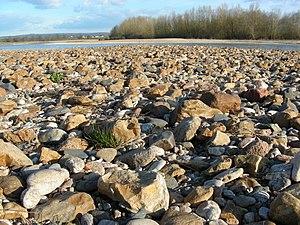
La Loire est le plus long fleuve de France, avec une longueur de 1 006 kilomètres. Sa source se trouve sur le versant sud du mont Gerbier-de-Jonc, au sud-est du Massif central, dans le département de l'Ardèche. Son embouchure vers l'océan Atlantique se trouve dans le département de la Loire-Atlantique, dans l'ouest de la région des Pays de la Loire. Son cours se situe intégralement en France ; il est géométriquement orienté d'abord sud-nord jusqu'aux environs de Briare dans le Loiret.